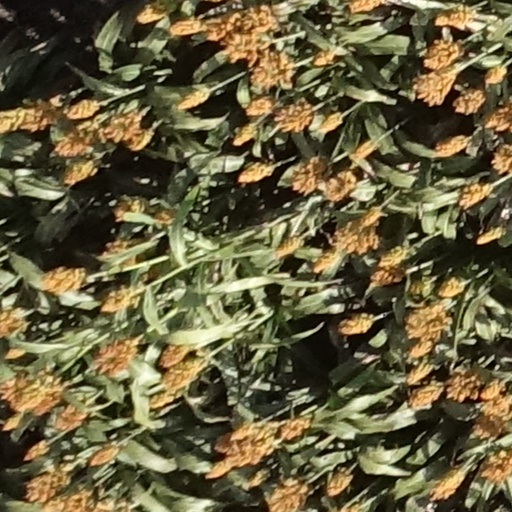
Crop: sorghum